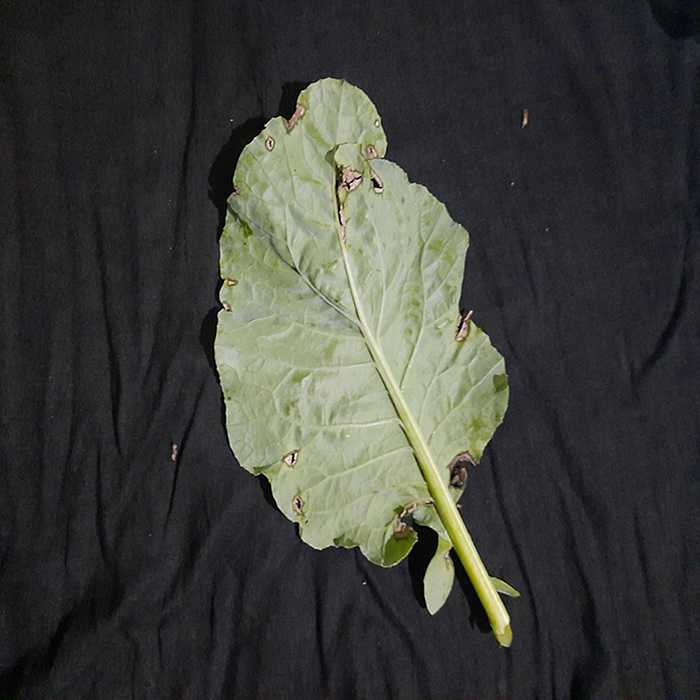
Plant: Cauliflower
Label: Downy mildew